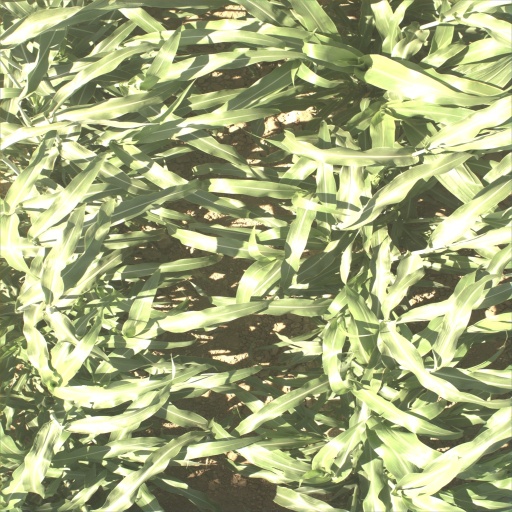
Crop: sorghum